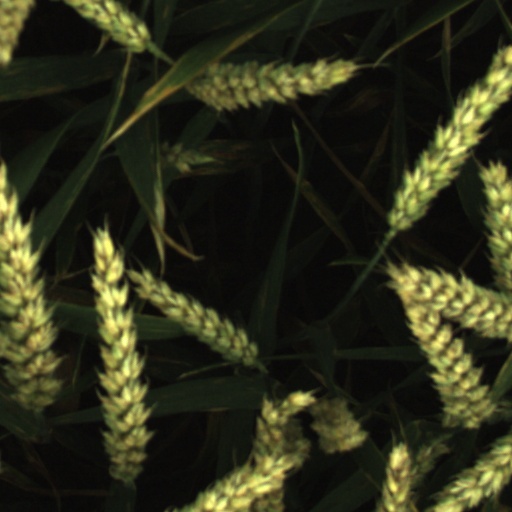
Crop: wheat